Assassination of Robert F. Kennedy

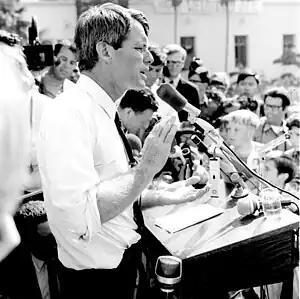
A black-and-white image of Kennedy speaking in a microphone

In 1964, polls showed that various Democrats wanted Kennedy to be Johnson's running mate in that year's presidential election. Kennedy instead organized his senatorial campaign in New York, challenging Kenneth Keating, an incumbent Republican senator. During a campaign speech, Kennedy declared his support for Israel, stating that in the event of an attack, "we will stand by Israel and come to her assistance." He won the election; during his congressional career, he supported civil rights and opposed Johnson's policies regarding the Vietnam War.